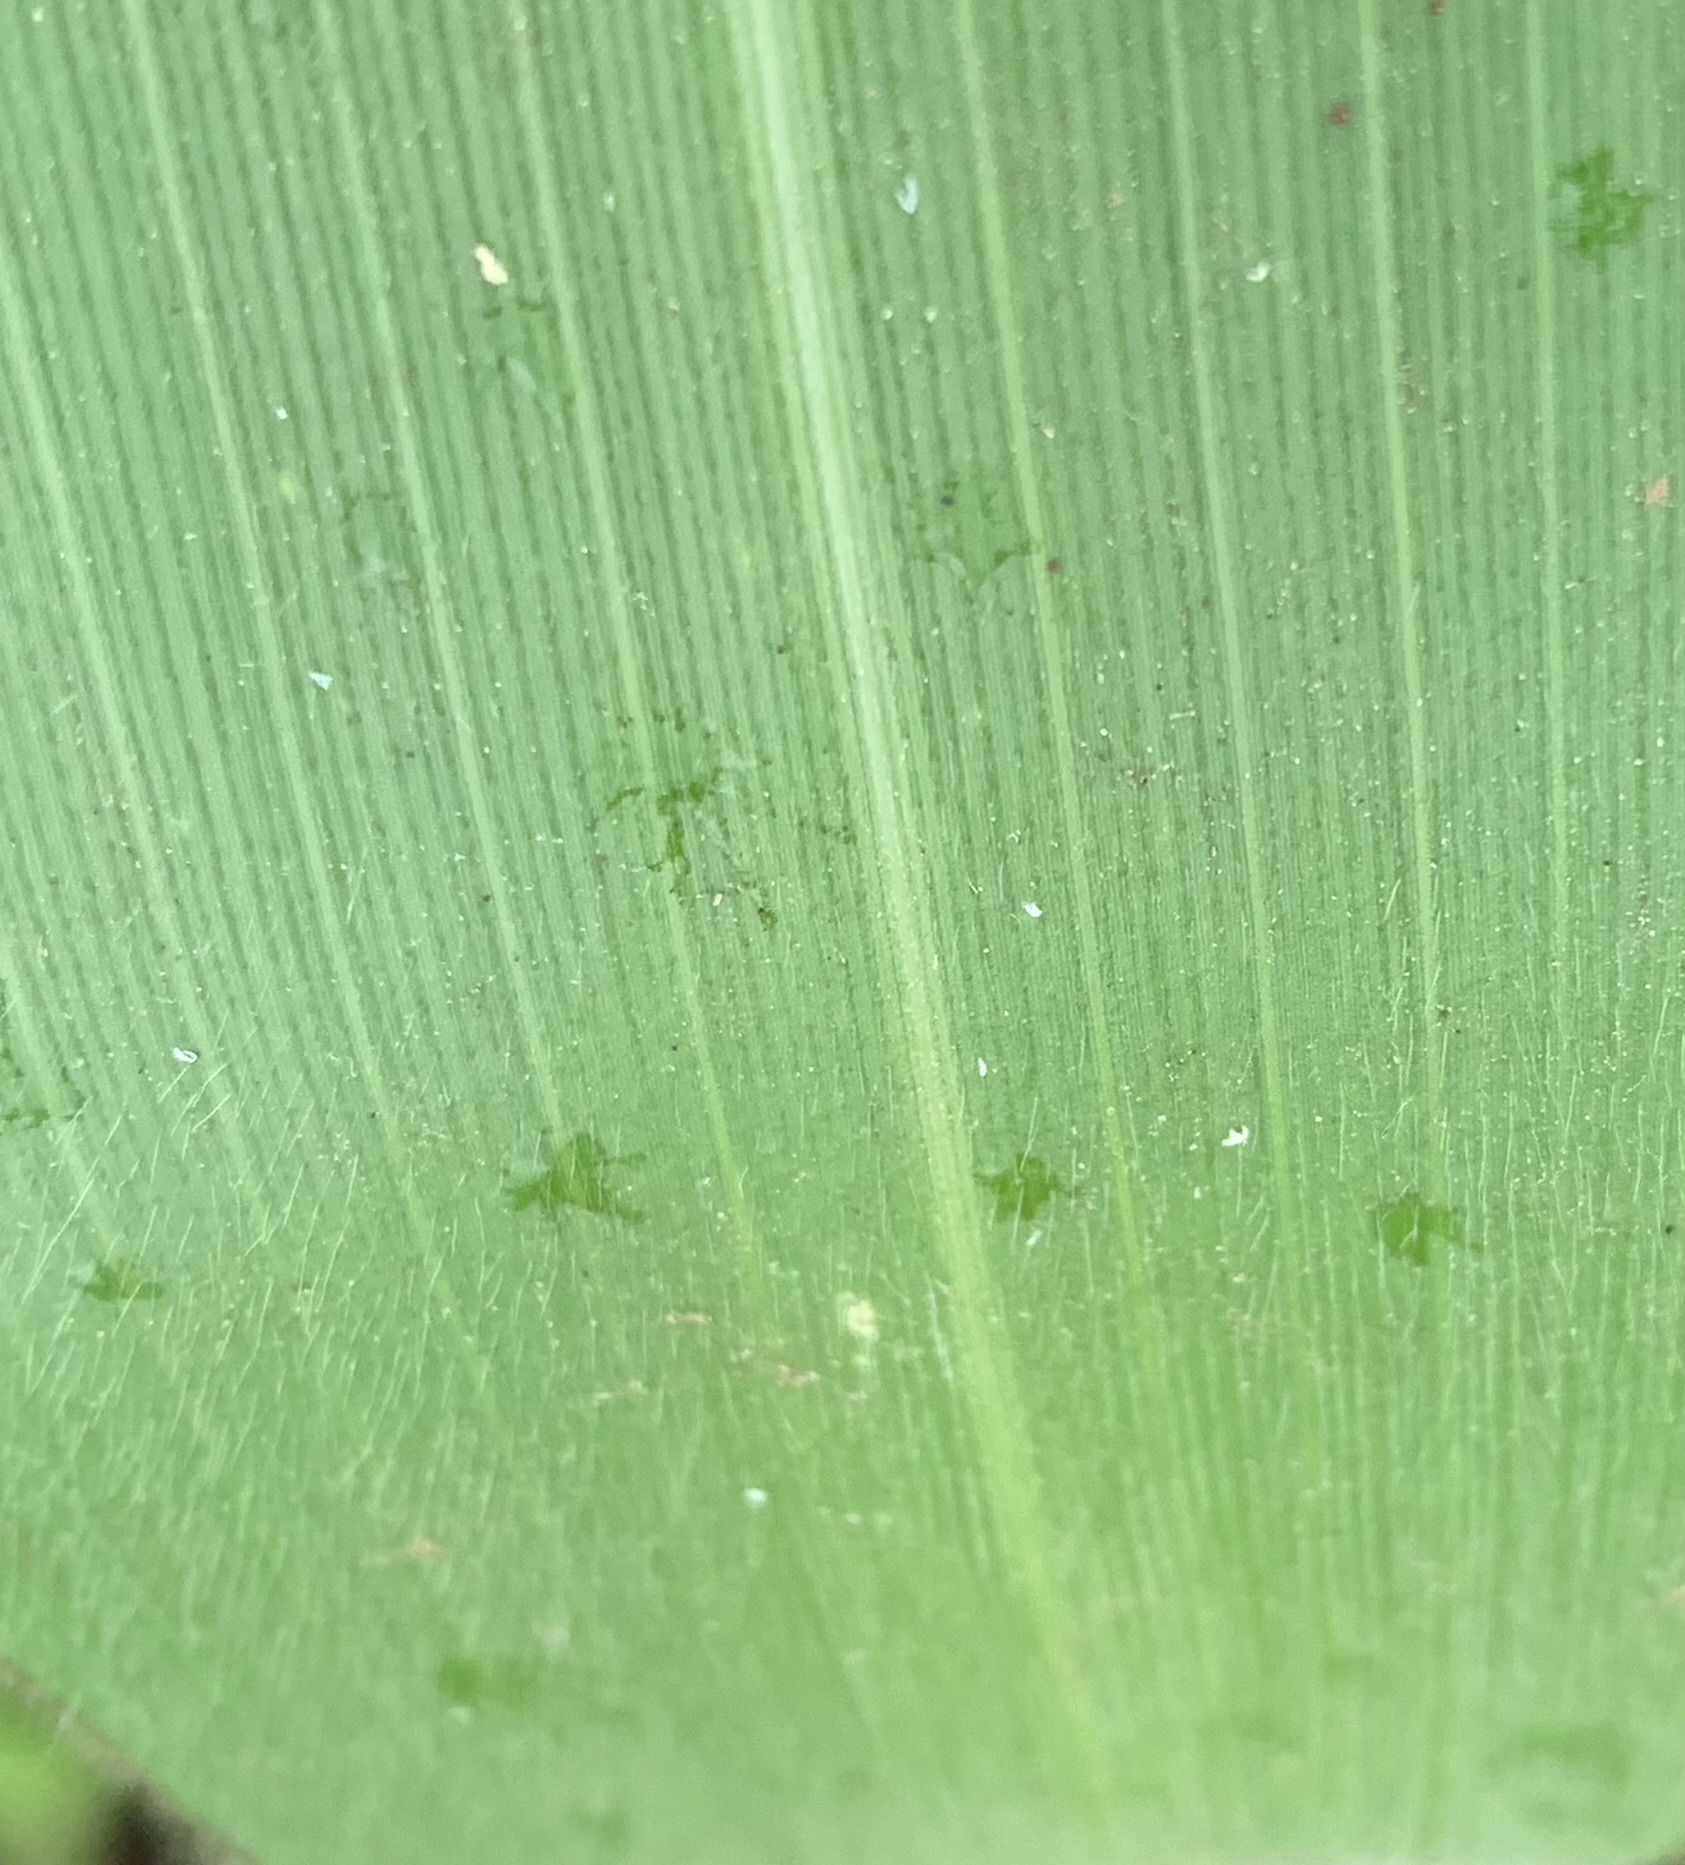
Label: Healthy